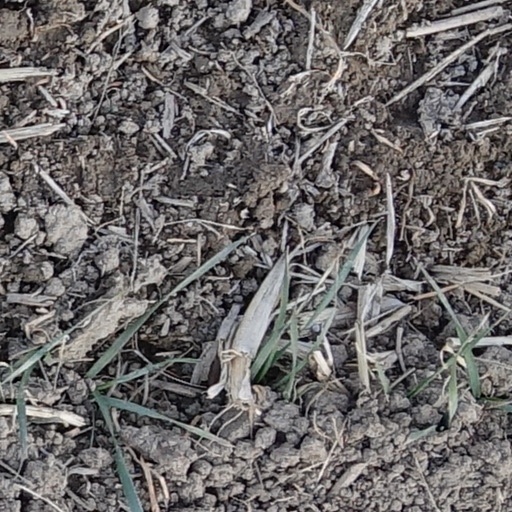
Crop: wheat